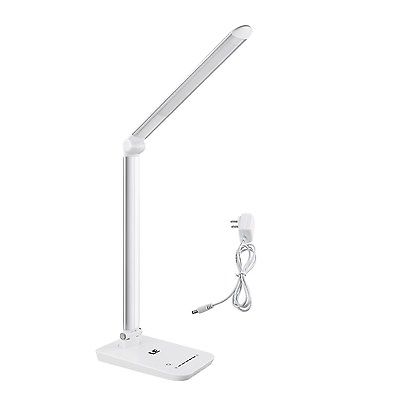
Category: lamp